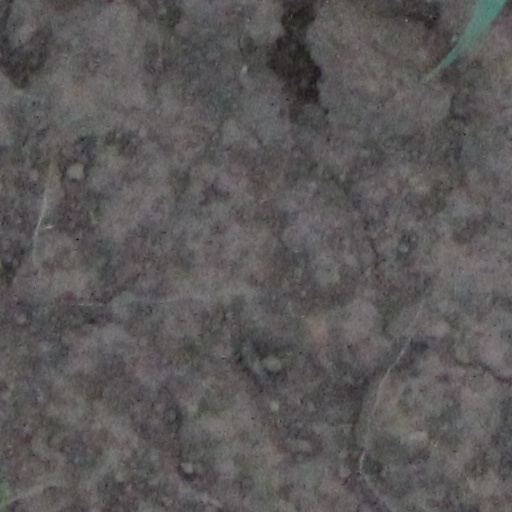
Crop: wheat